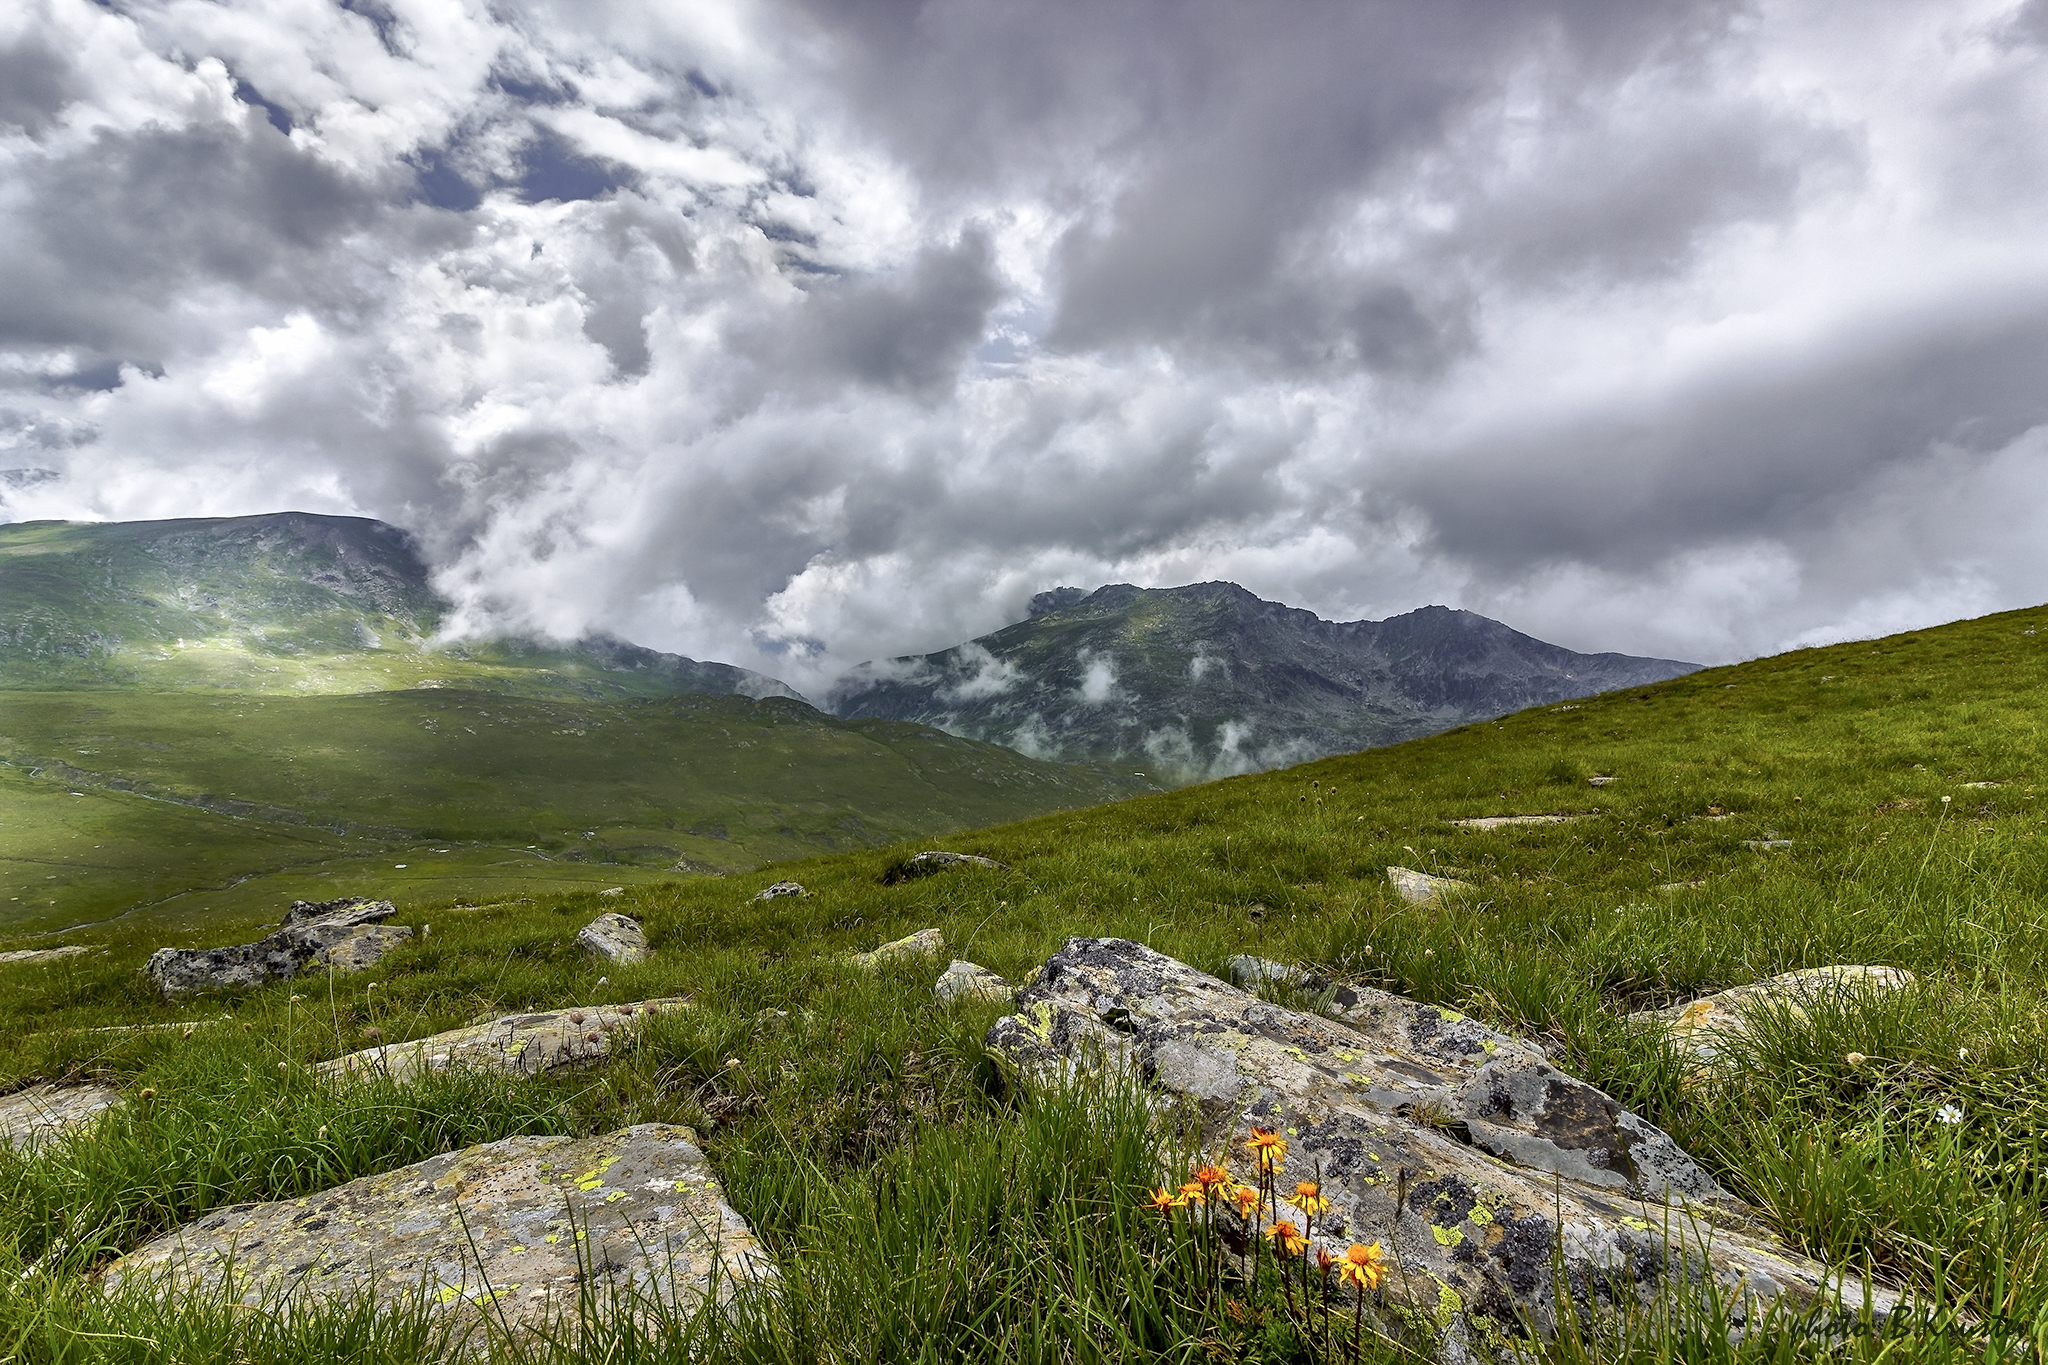
landscape, sea, coast, nature, grass, rock, horizon, wilderness, mountain, cloud, sky, meadow, hill, flower, lake, valley, mountain range, scenic, weather, highland, terrain, ridge, rocks, outdoors, clouds, alps, grassland, plateau, fell, loch, tundra, rural area, landform, meteorological phenomenon, geographical feature, atmospheric phenomenon, mountainous landforms